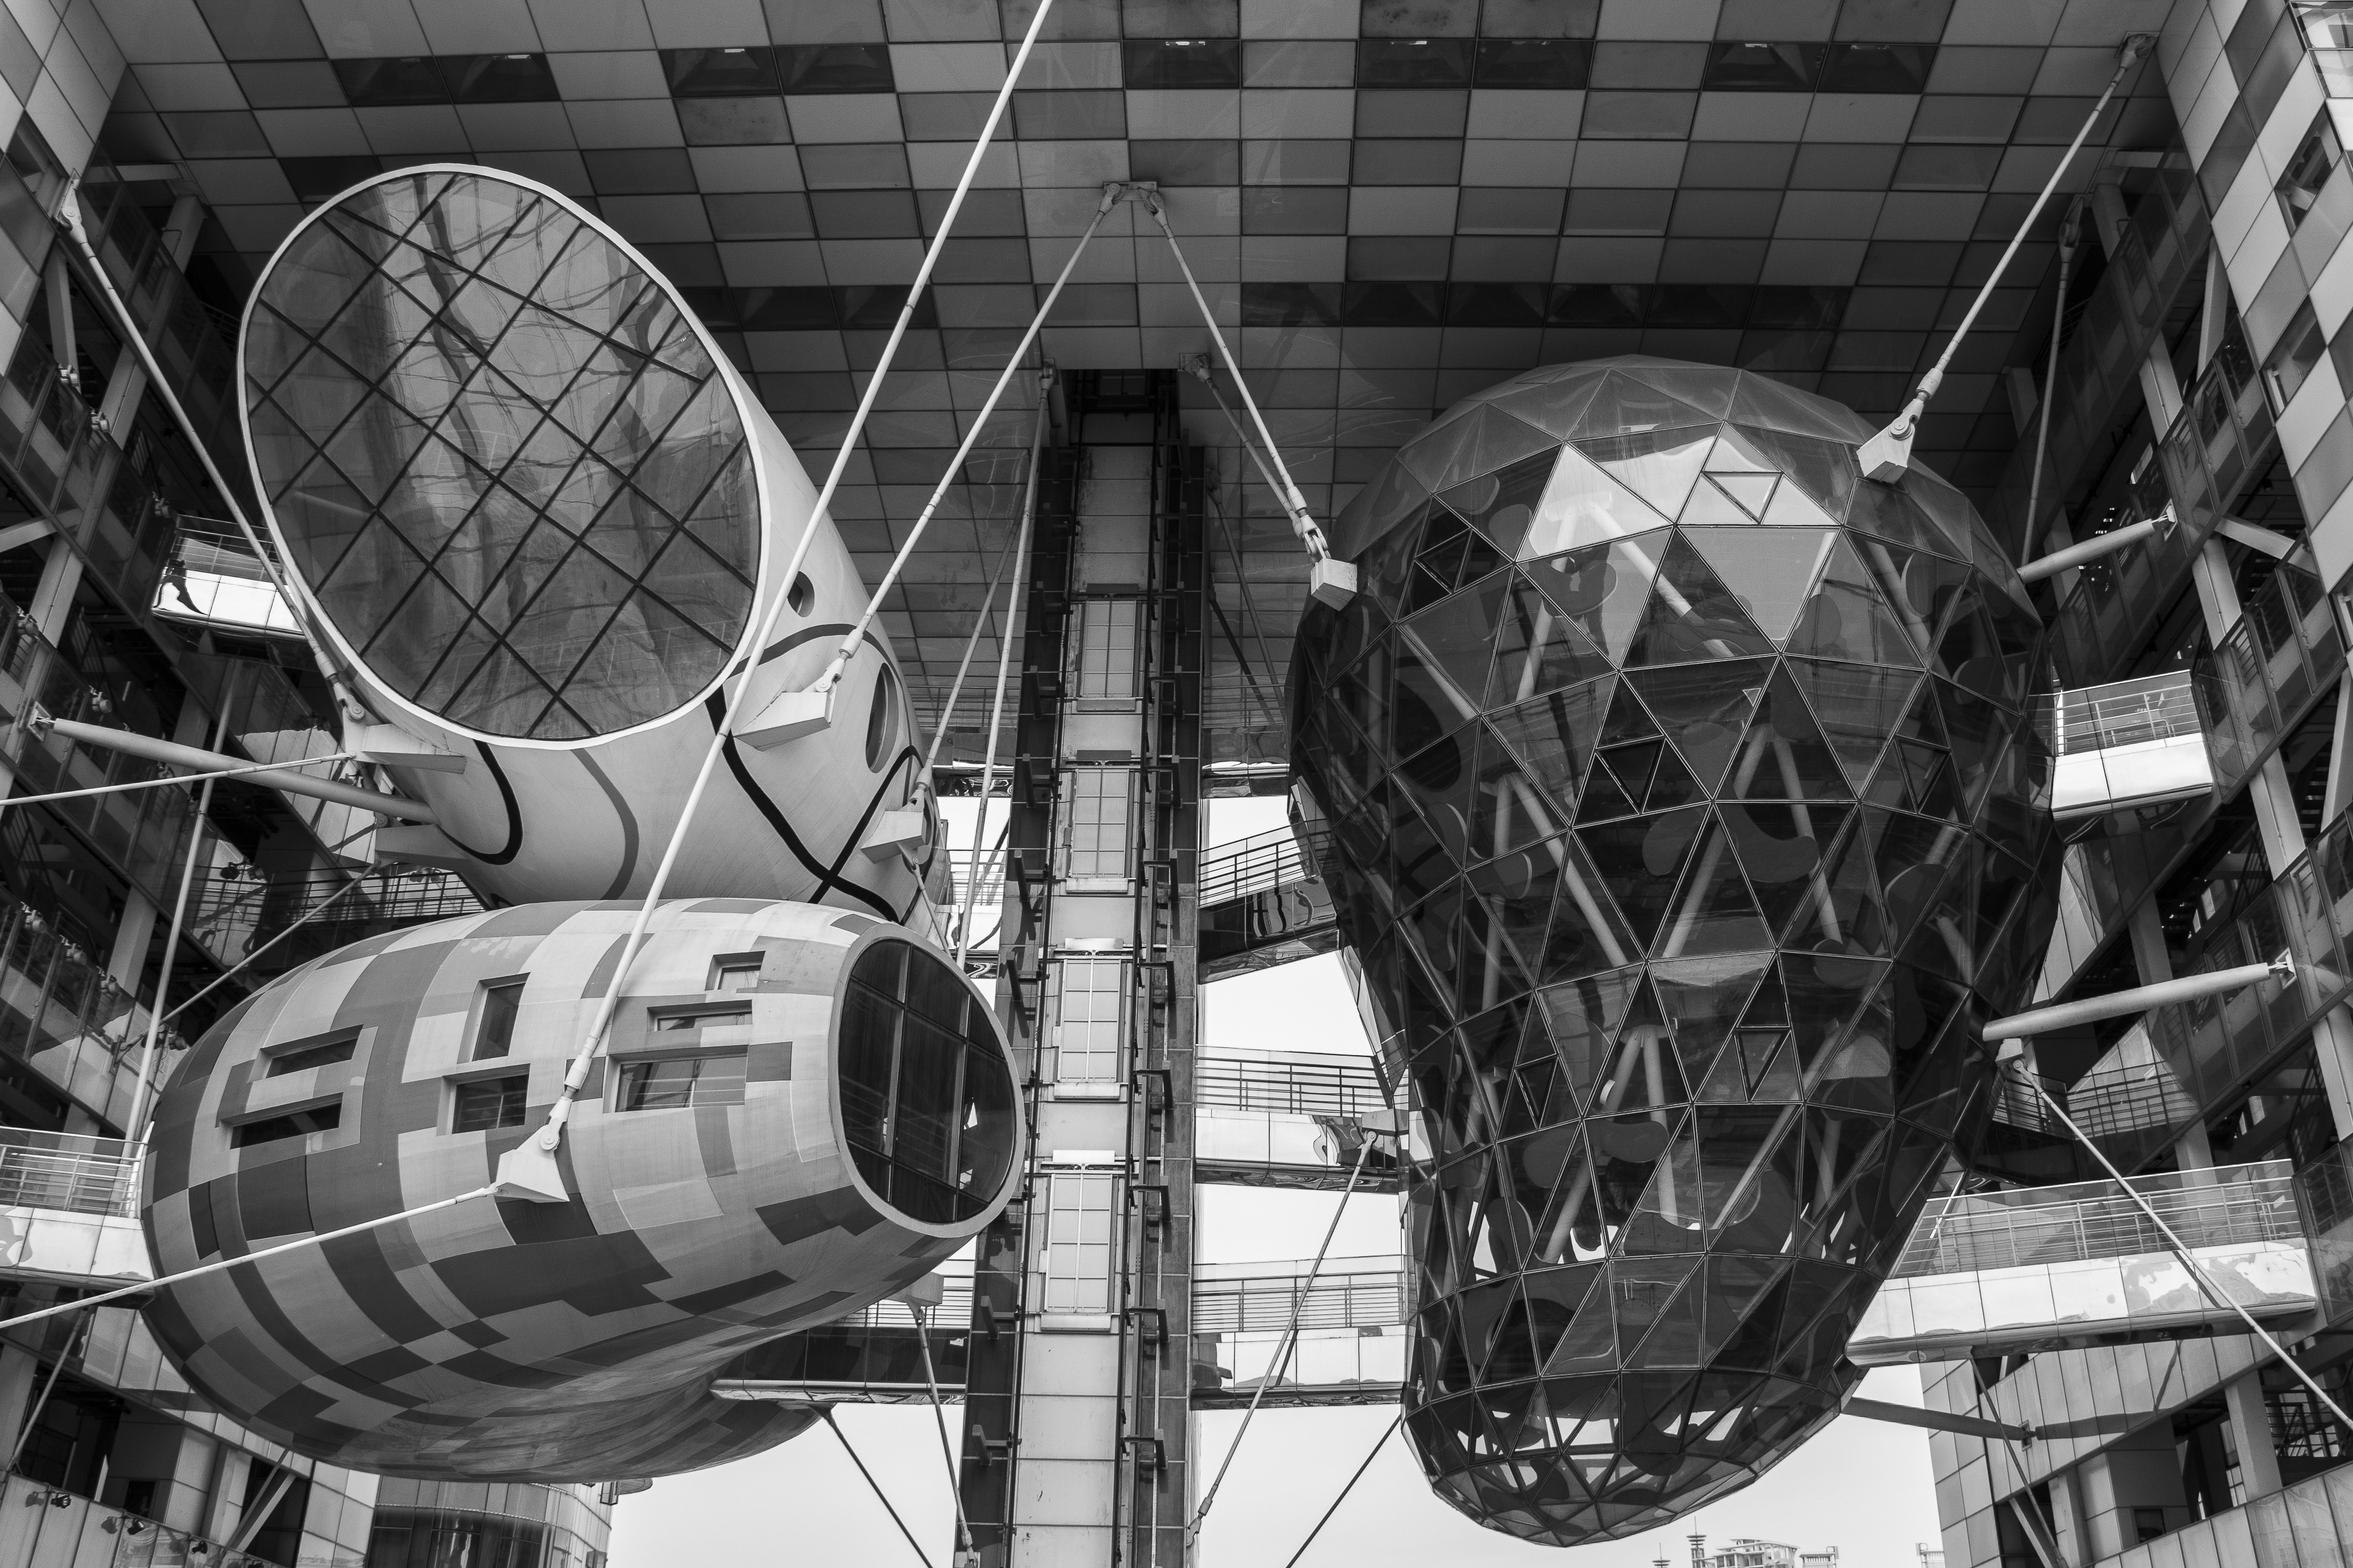
black and white, architecture, city, aircraft, vehicle, aviation, monochrome, design, buildings, symmetry, shanghai, monochrome photography, aircraft engine